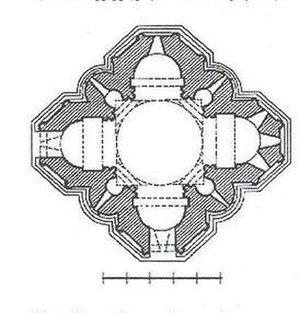
L’église de Kvetera est une église orthodoxe géorgienne du début du Xᵉ siècle, située dans la ville fortifiée de Kvetera en Kakhétie.